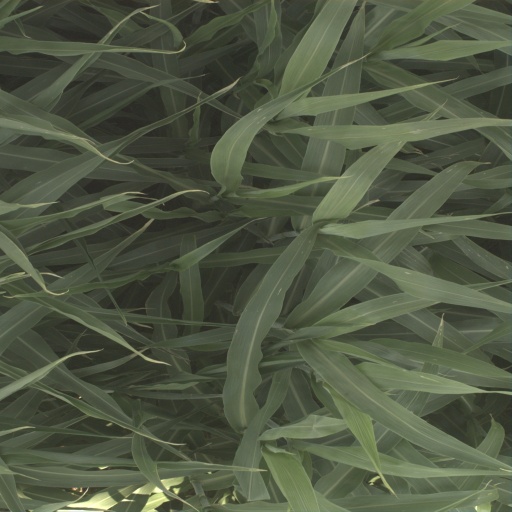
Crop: sorghum